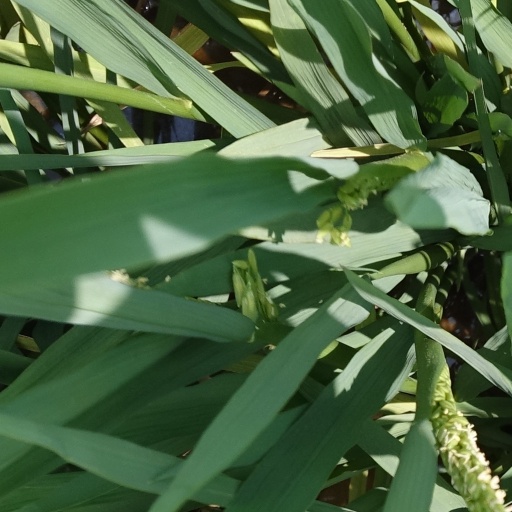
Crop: rice